Multi-valve

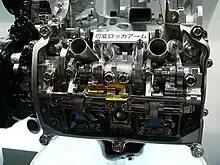
Cutaway model of Subaru's i-AVLS variable valve timing system on SOHC 4-valve-per-cylinder EJ25 boxer engine at Tokyo Motor Show 2007.

Turbocharging and supercharging are technologies that also improve engine breathing, and can be used instead of, or in conjunction with, multi-valve engines. The same applies to variable valve timing and variable-length intake manifolds. Rotary valves also offer improved engine breathing and high rev performance but these were never very successful. Cylinder head porting, as part of engine tuning, is also used to improve engine performance.